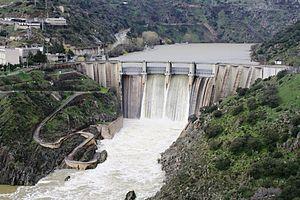
Le secteur de l'énergie au Portugal est marqué par un fort déficit des échanges énergétiques, le Portugal important la totalité des combustibles fossiles consommés dans le pays, soit 75 % des besoins d'énergie primaire du pays en 2018.